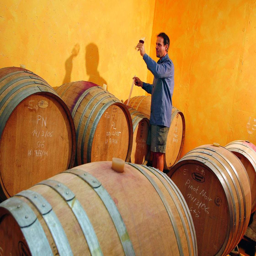
The Prince of Liechtenstein's wine cellars